Neel Kamal (1968 film)

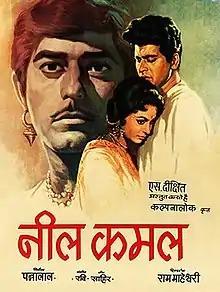
Film poster

Neel Kamal is a 1968 Indian Hindi-language romantic thriller directed by Ram Maheshwari, starring Waheeda Rehman as the eponymous lead, Raaj Kumar, Manoj Kumar, Mehmood, Balraj Sahni, Lalita Pawar and Shashikala.